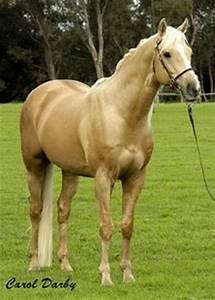
Label: horse